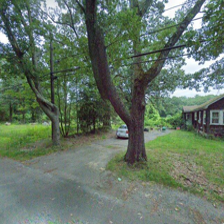
Label: streetView